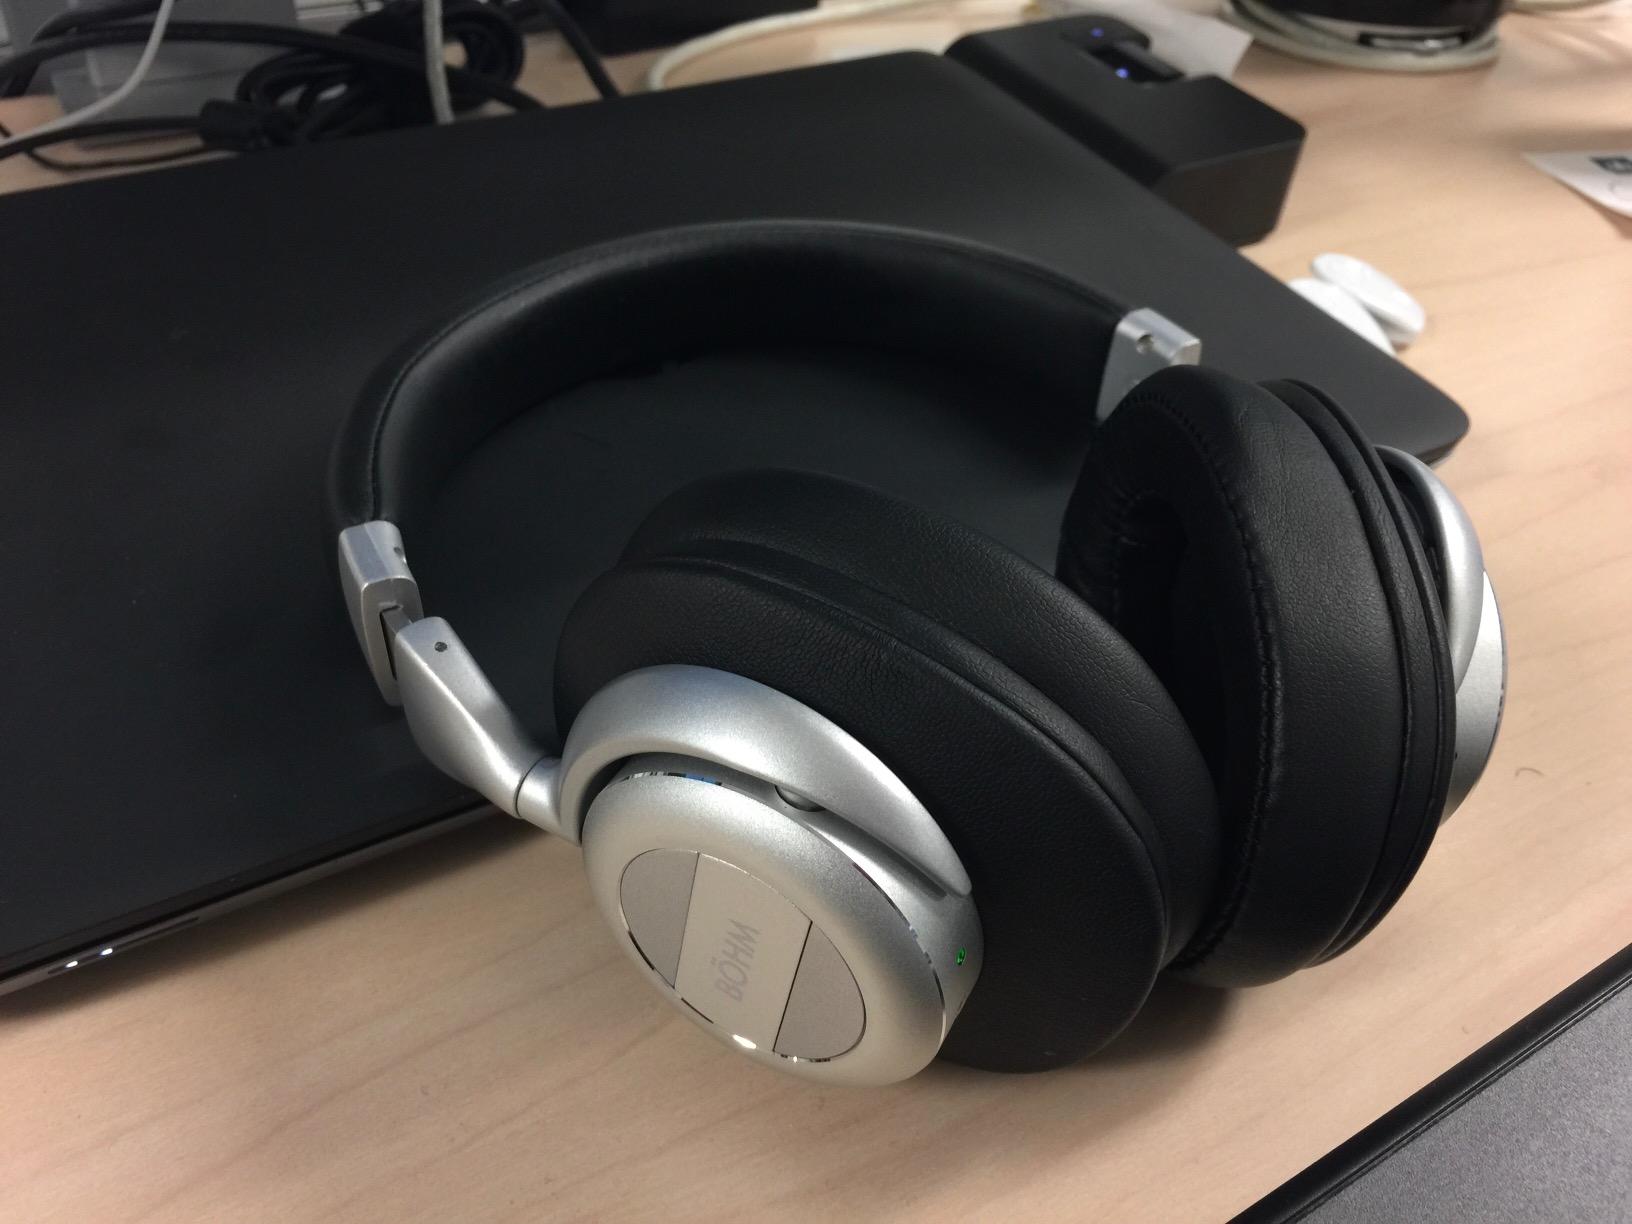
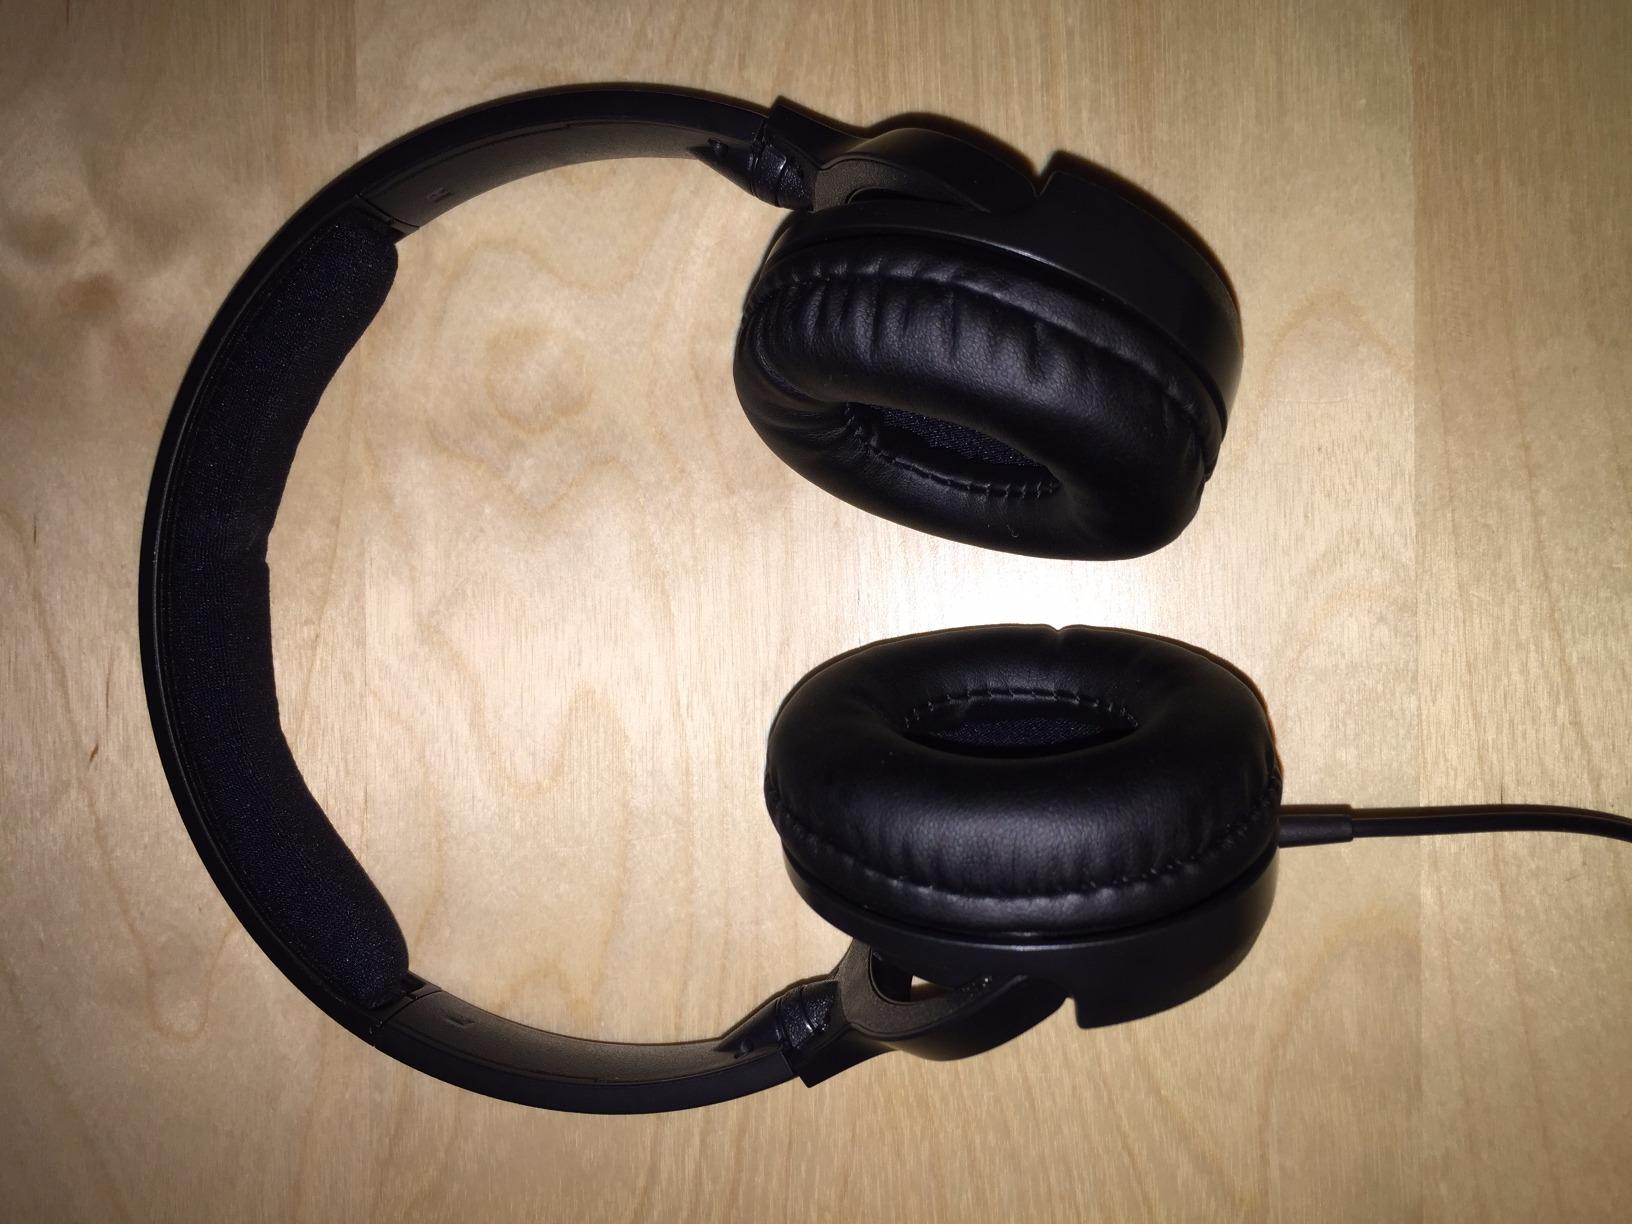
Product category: headphones
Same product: no